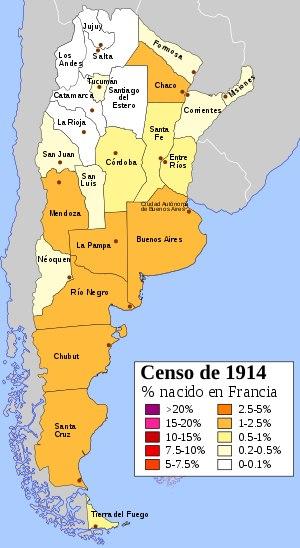
Un Franco-Argentin est un citoyen argentin d'ascendance complète, partielle, ou majoritairement française. Les Franco-Argentins forment le troisième grand groupe d'ascendance devancé par les Italo-Argentins et les Hispano-Argentins.